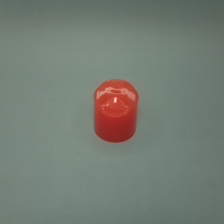
Color: red/orange/pink/fuchsia/brown
Cap type: disc/press top cap